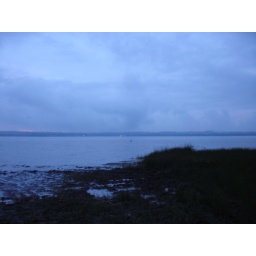
The birds hang out by the water in the early morning